Central Fire Station (Muskegon, Michigan)

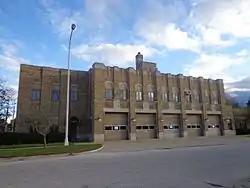

The Muskegon Central Fire Station is a building originally constructed to house a fire station, located at 75 W. Walton Avenue in Muskegon, Michigan. It was added to the National Register of Historic Places in 1999. The building has been renovated into office space, and is known as the Firehouse Professional Building.